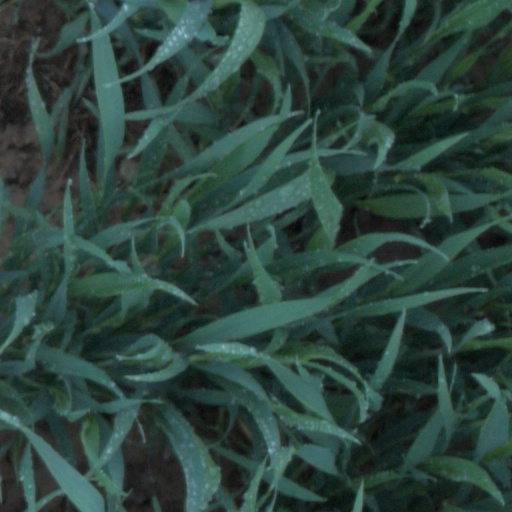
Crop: wheat